Supergroup (music)

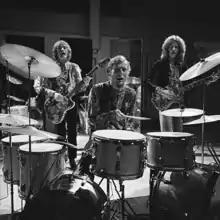
Cream has been credited as the first supergroup.

A supergroup is a musical group formed of members who are already successful as solo artists or as members of other successful groups. The term became popular in the late 1960s when members of already successful rock groups recorded albums together, after which they normally disbanded. Charity supergroups, in which prominent musicians perform or record together in support of a particular cause, have been common since the 1980s. The term is most common in the context of rock and pop music, but it has occasionally been applied to other musical genres. For example, opera stars the Three Tenors (José Carreras, Plácido Domingo, and Luciano Pavarotti) and hip hop duos Kids See Ghosts (Kanye West and Kid Cudi) and Bad Meets Evil (Eminem and Royce da 5'9") all have been called supergroups.